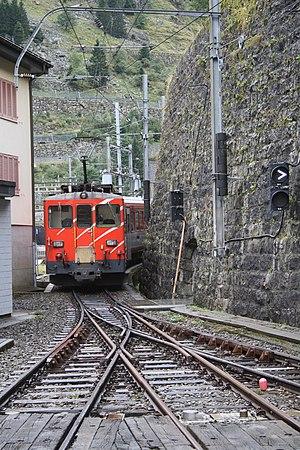
La Schöllenenbahn est une courte ligne à voie unique et à crémaillère du canton suisse d'Uri. Elle relie Göschenen à Andermatt et emprunte les gorges de la Reuss. Elle présente une pente maximale de 179 ‰.